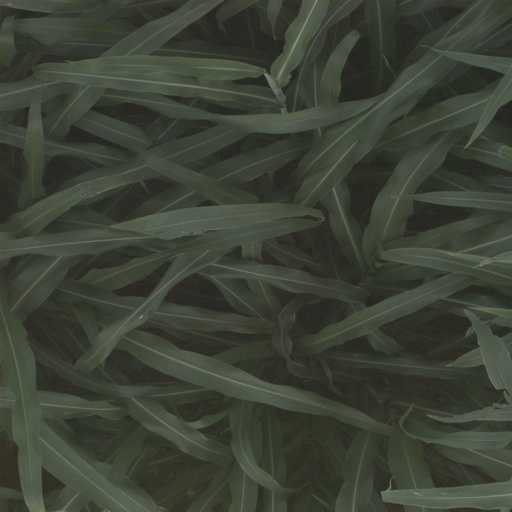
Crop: sorghum